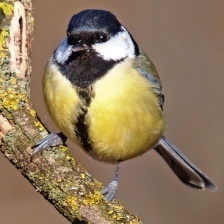
Species: PARUS MAJOR
Scientific name: PARUS MAJOR
ImageNet parent category: chickadee